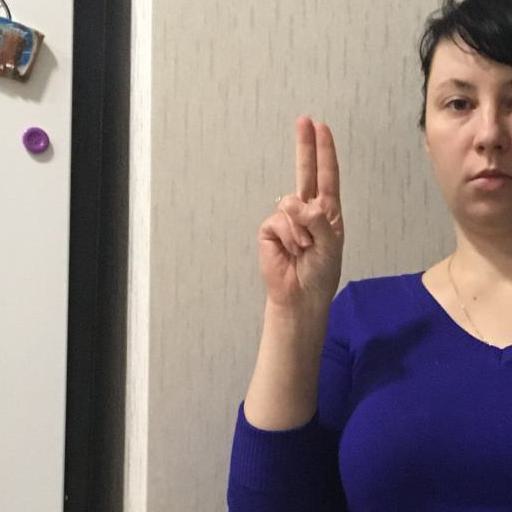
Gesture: two_up